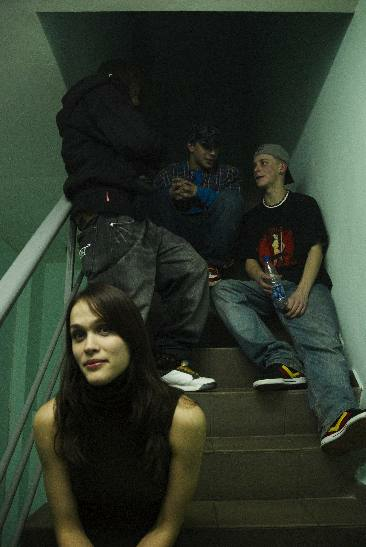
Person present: Yes